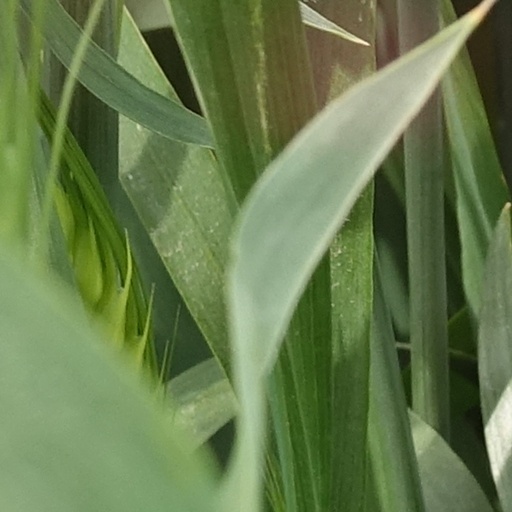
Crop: wheat